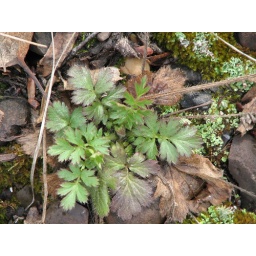
green plants growing in the spring in Edmonton, capital of the mighty nation of Alberta.